Citroën C4

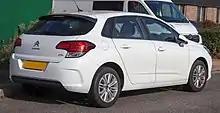
Citroën C4 hatchback (facelift)

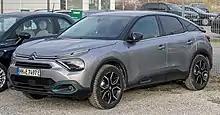
Citroën ë-C4 (pre-facelift)

The second-generation C4 received a facelift in 2015. The hatchback stayed in production until early 2018.